Thumper (Bambi)

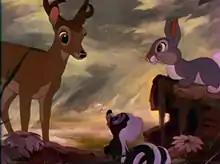
Adolescent Thumper, along with his friends Bambi (deer) and Flower (skunk).

A few days later a still-wobbly Bambi was out with his mother when they re-encountered Thumper, who took it upon himself to teach the fawn various tricks, notably that of speech. He succeeded in teaching Bambi a few words, notably "bird" and "flower" which Bambi accidentally used to name a young skunk. Thumper tried to correct Bambi but the skunk said, "That's alright. He can call me Flower if he wants to. I don't mind". The three animals go on to become friends and this encounter provides another moral lesson in the virtues of tolerance and an easy disposition.